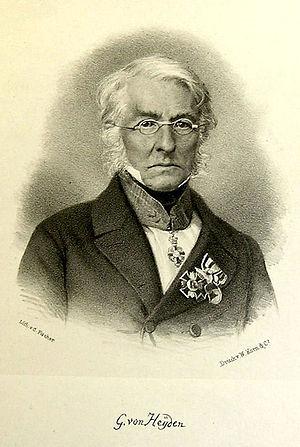
Carl Heinrich Georg von Heyden est un sénateur et entomologiste allemand. Il collectionnait les insectes de tous les ordres, mais il s'intéressait plus particulièrement aux coléoptères, microlépidoptères, hyménoptères, diptères et insectes fossiles. Sa collection a été répartie entre l'Institut allemand d'Entomologie et le musée Senckenberg.